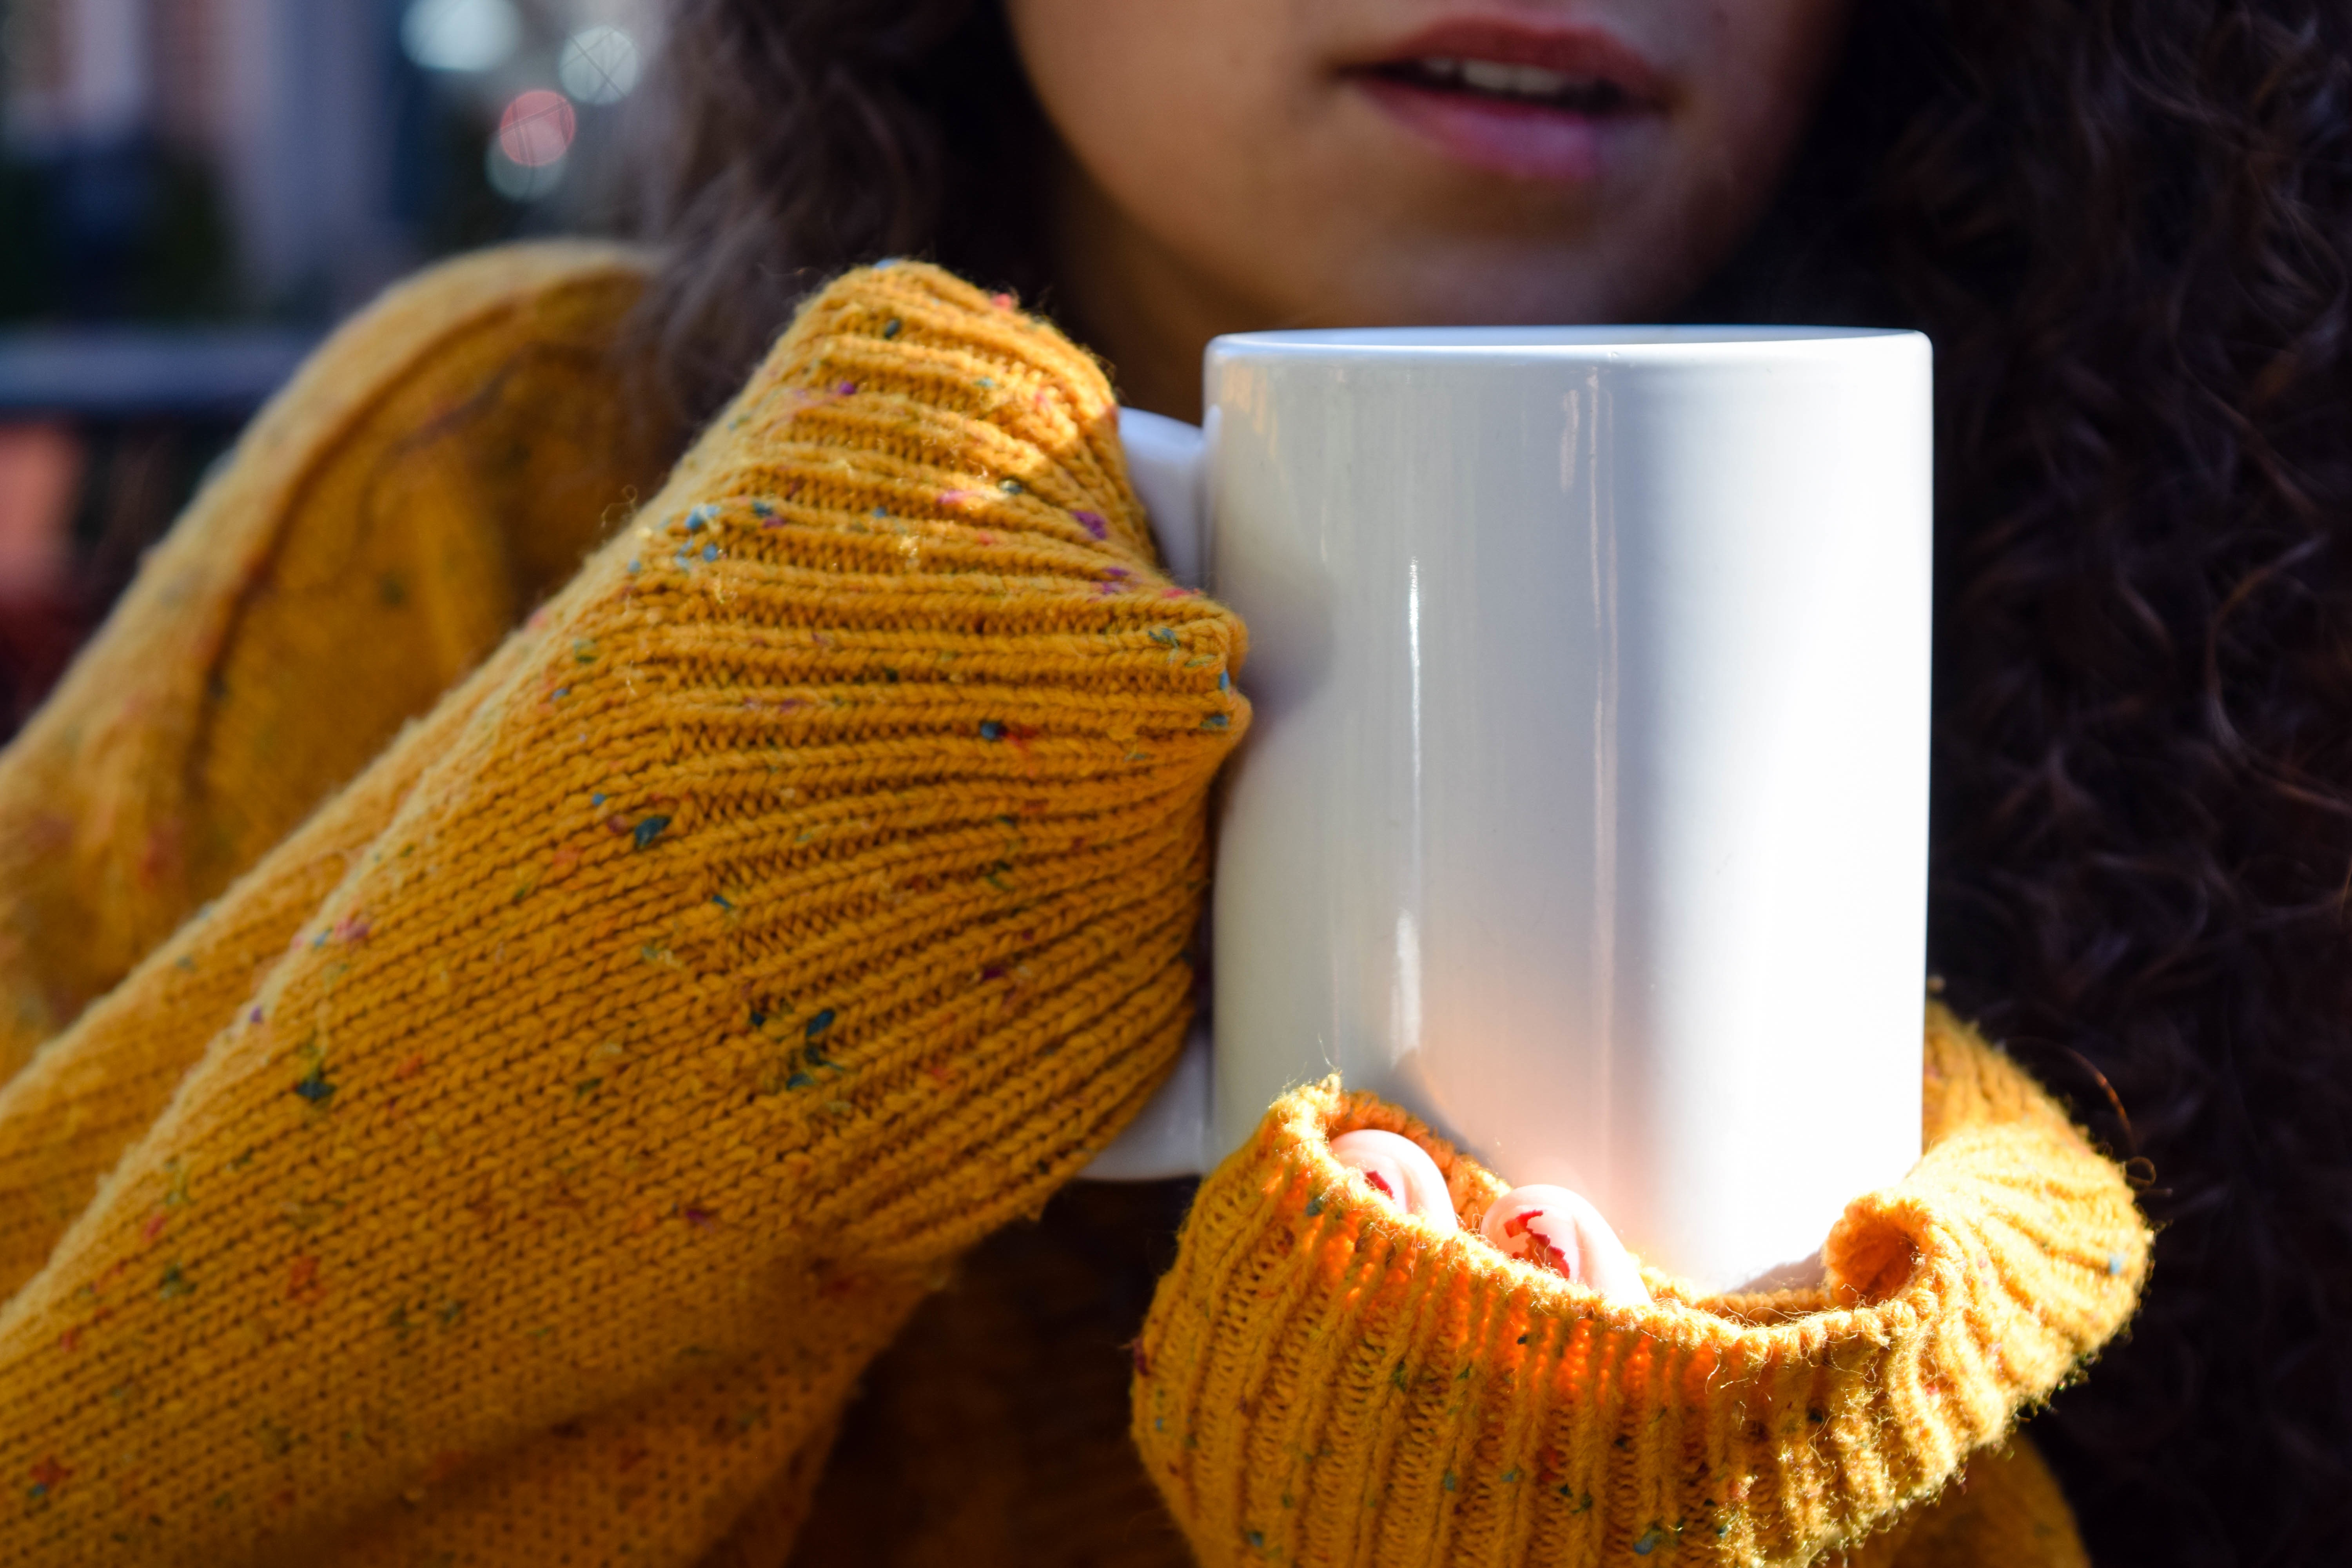
food, color, yellow, close up, sweetness, flavor, junk food